John Froelich

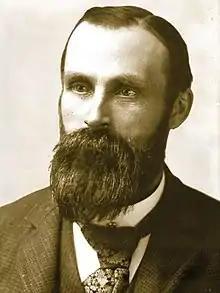

John Froelich (November 24, 1849 – May 24, 1933) was an American inventor and entrepreneur, who invented the first stable gasoline-powered tractor with forward and reverse gears. He received several patents relating to tractors and internal combustion engines.